Kevin van Wijk

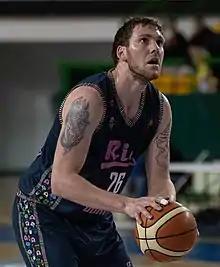
Van Wijk with Ourense in May 2019

Kevin van Wijk (born 17 April 1989) is a Dutch professional basketball player for CB Marín Peixegalego of the LEB Oro. Van Wijk played three years of college basketball for the Valparaiso Crusaders.